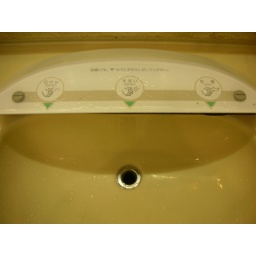
all-in-one automatic soap, water and dryer (and in a train station at that)